Alpine Fellowship

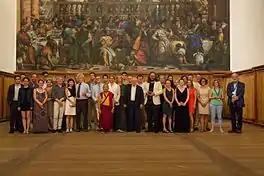

The Alpine Fellowship is a charitable foundation that supports, commissions and showcases artists, writers, academics and playwrights. It was founded in 2013 by artist Alan J Lawson and Jacob Burda.